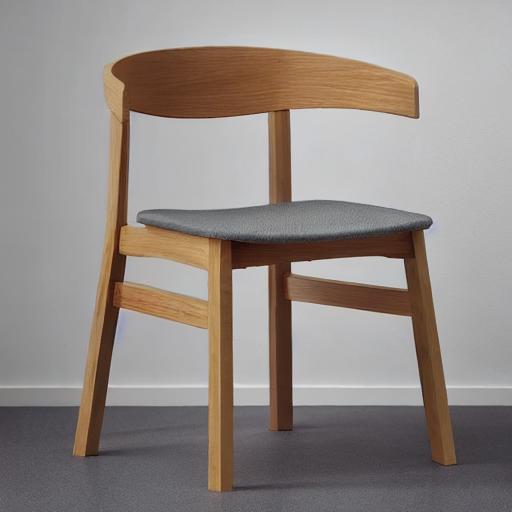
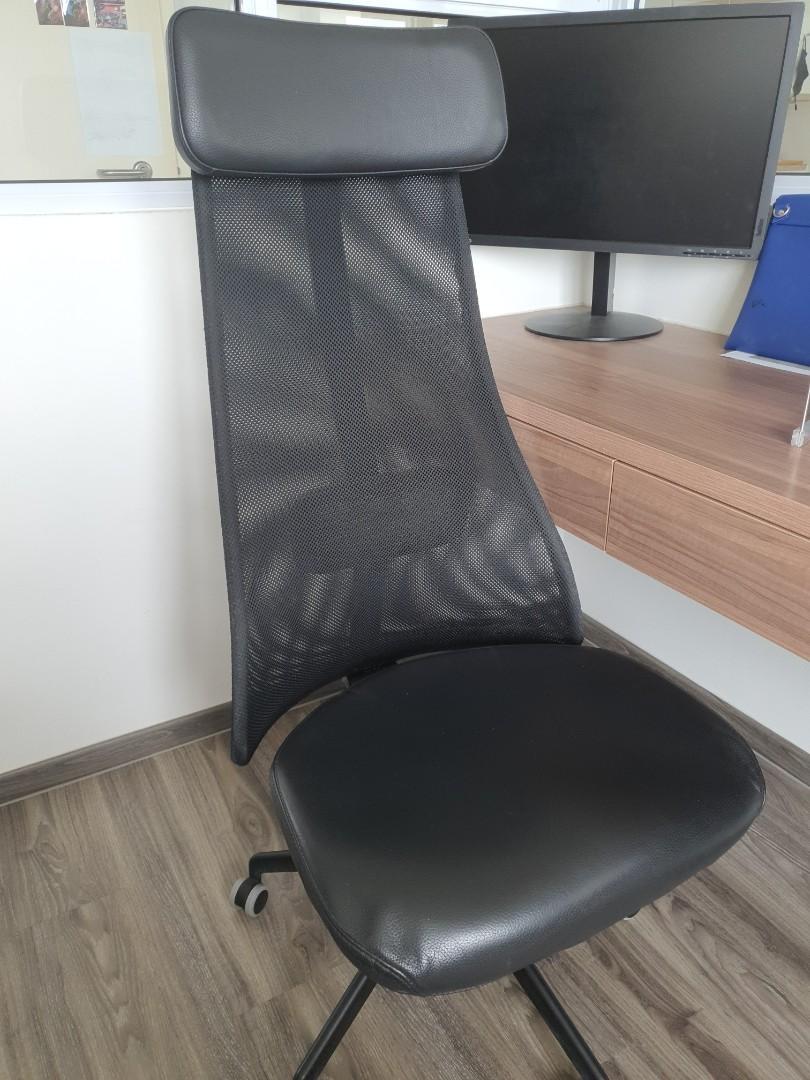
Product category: items_chair
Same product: no